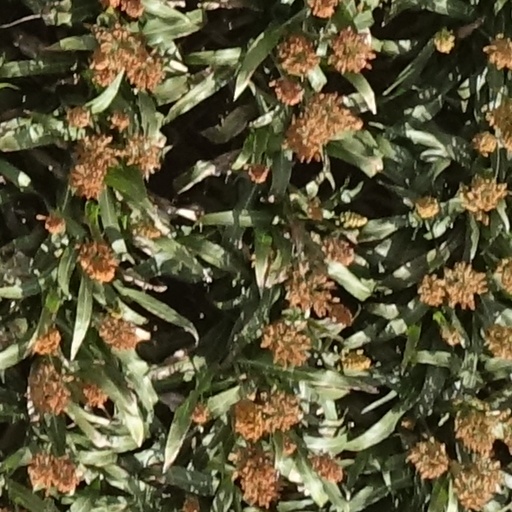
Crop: sorghum